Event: Nepal Earthquake
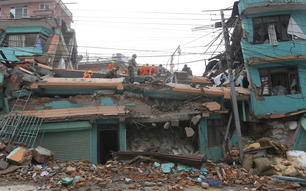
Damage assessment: damage